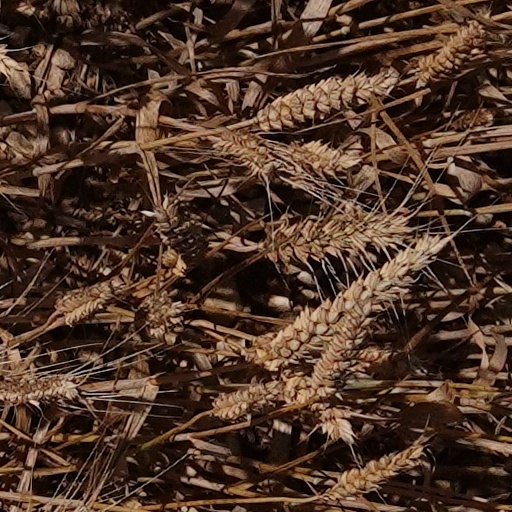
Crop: wheat